Samuel Smith Harris

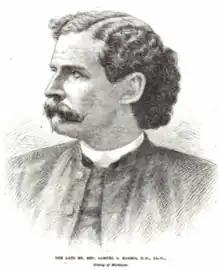

Samuel Smith Harris (September 14, 1841 – August 21, 1888) was the second Bishop of Michigan in the Episcopal Church in the United States of America.